ALCO RSD-16

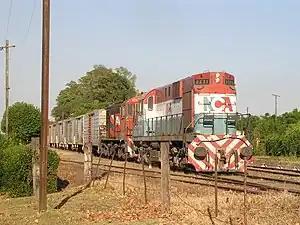
ALCO RSD-16 on the NCA (Nuevo Central Argentino) railroad.

The ALCO RSD-16 is a diesel locomotive, built by American Locomotive Company. The engine weights approximately 108 tonnes (106.3 imperial tons). The locomotive is used exclusively on railroads in Argentina having been built for use on the broad gauge routes in the country.